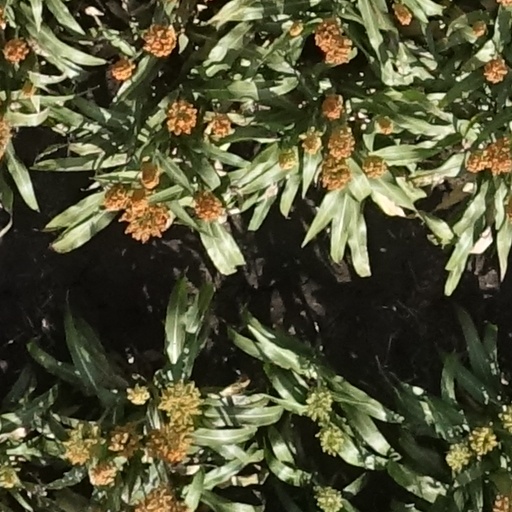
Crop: sorghum